Blackburn Meadows

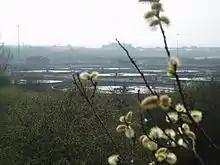
Some of the settling tanks at the treatment works

By mid-1886, the works was complete, and the Mayor, J. W. Pye-Smith Esq, officially opened it on 2 June. The event was witnessed by members of the Council, and by invited guests, which included a representative from the London Metropolitan Board of Works. Reports at the time indicated that the sewage passed through catch pits by gravity, allowing solids to settle, which were removed weekly. Milk of lime was then added as it flowed through mixing channels, after which it entered rectangular settling tanks. Next it passed on to a number of precipitating tanks, each holding , where after 30 minutes of settling, it passed over aerating weirs. Finally it ran through coke filters and was discharged into the river. Around of sludge was removed from the precipitating tanks each day, to be pumped into ponds. Once the water had drained off, it was moved to drying beds, and was then used as manure by farmers, or was taken by rail to a tip at Kilnhurst, near Rotherham. Initially, there were 30 precipitating tanks and 60 aerating or filtering tanks.